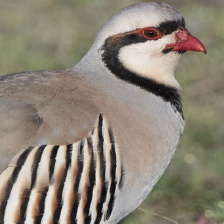
Species: CHUKAR PARTRIDGE
Scientific name: ALECTORIS CHUKAR
ImageNet parent category: partridge